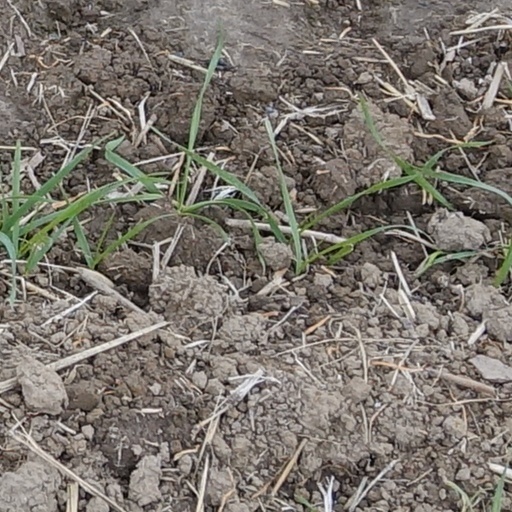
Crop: wheat